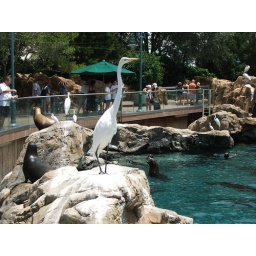
cool bird & sea lions at Sea World in Orlando